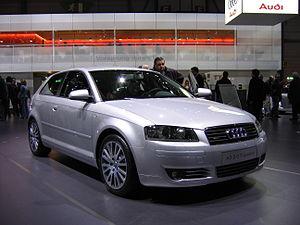
Salon international de l'automobile de Genève 2005